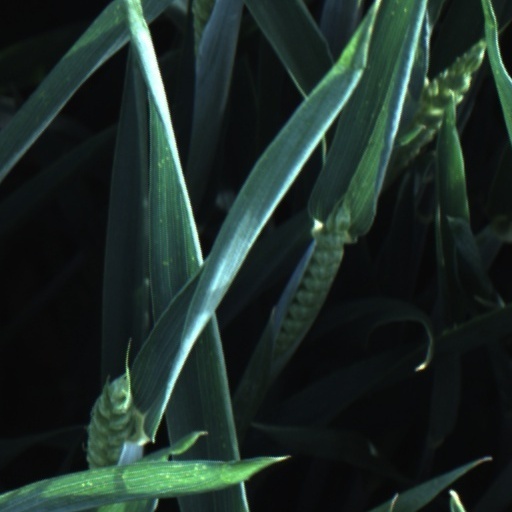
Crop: wheat